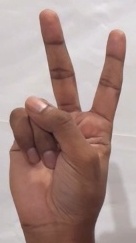
ASL sign: 2